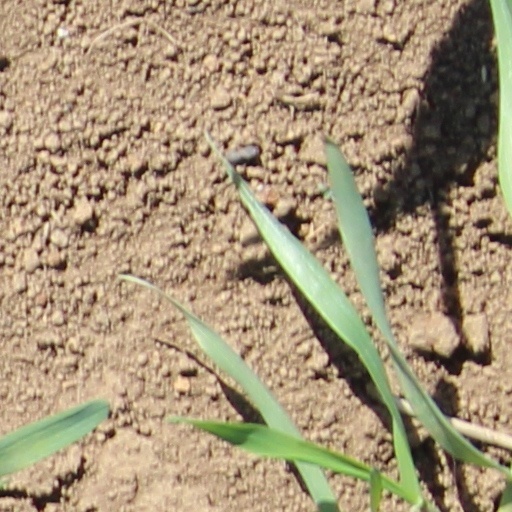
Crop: wheat